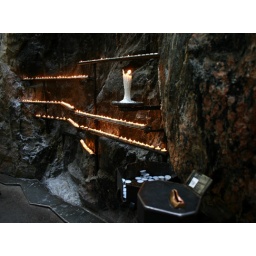
Candles, in the rock church